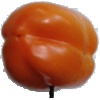
Label: orange_pepper